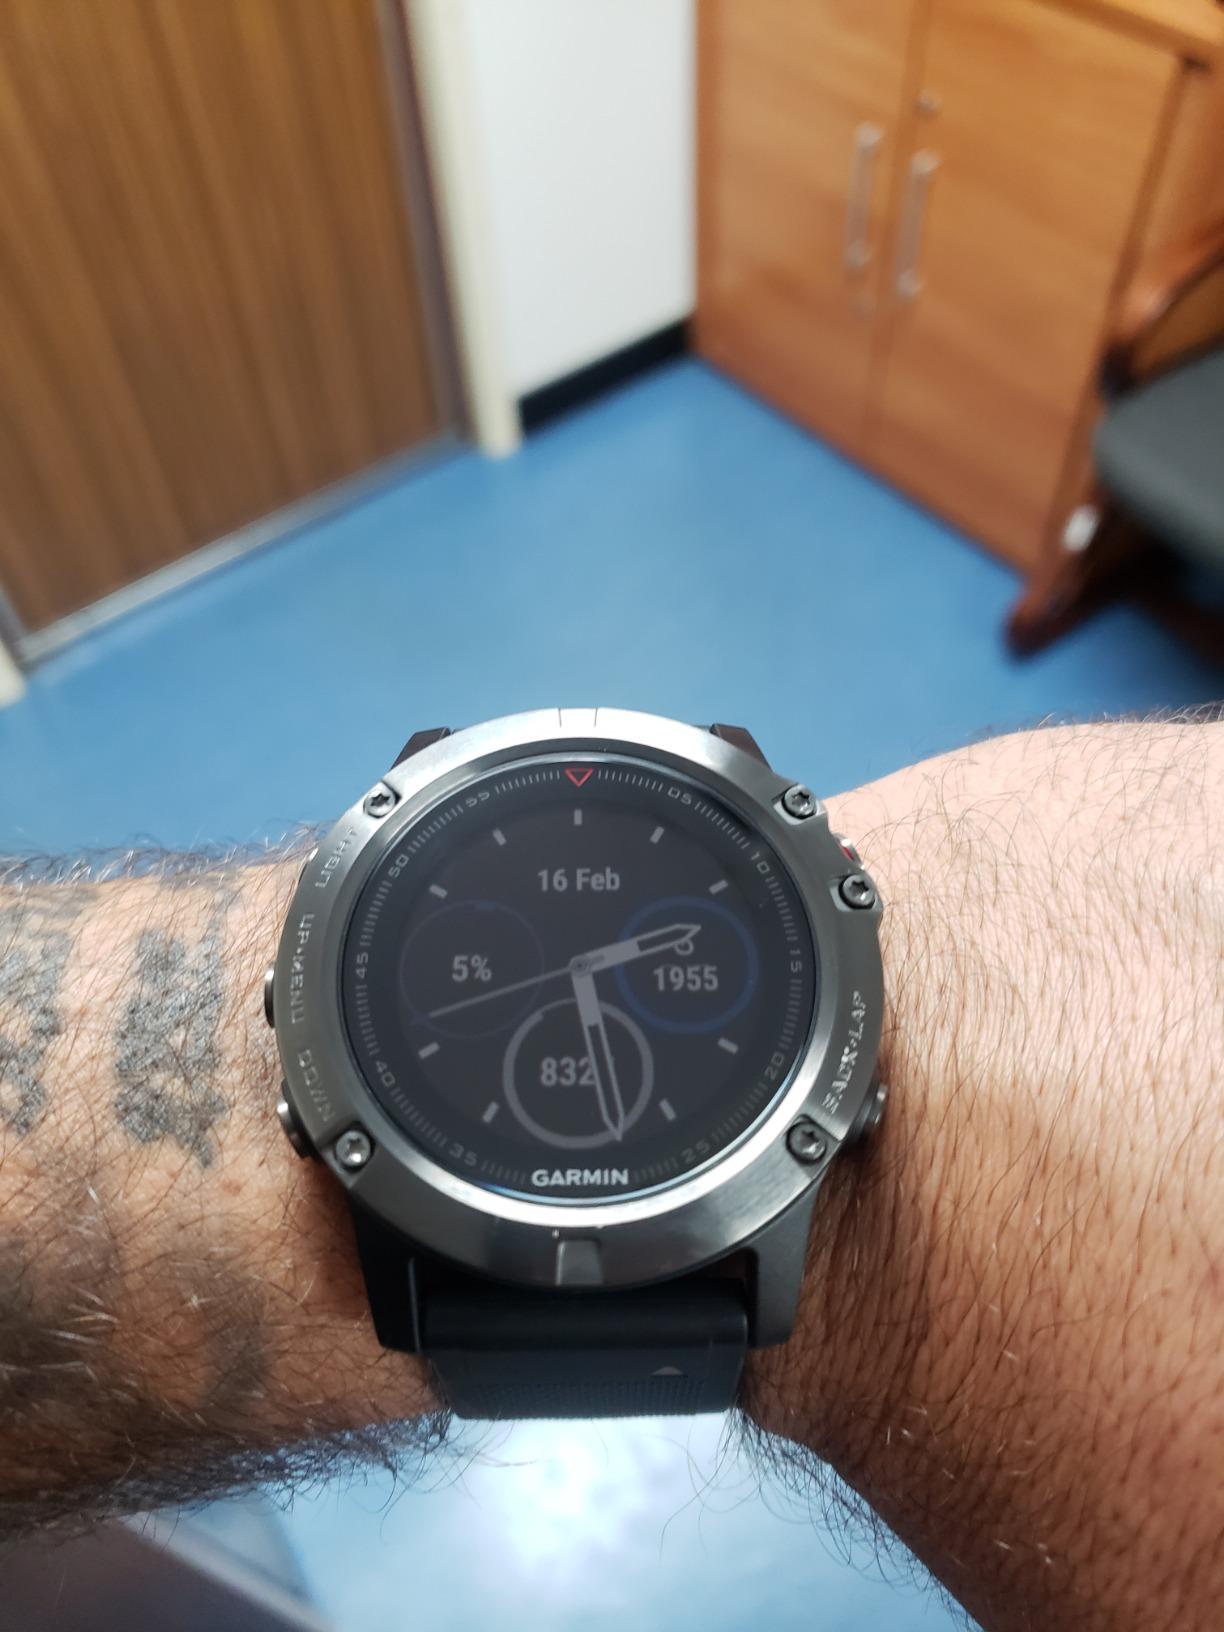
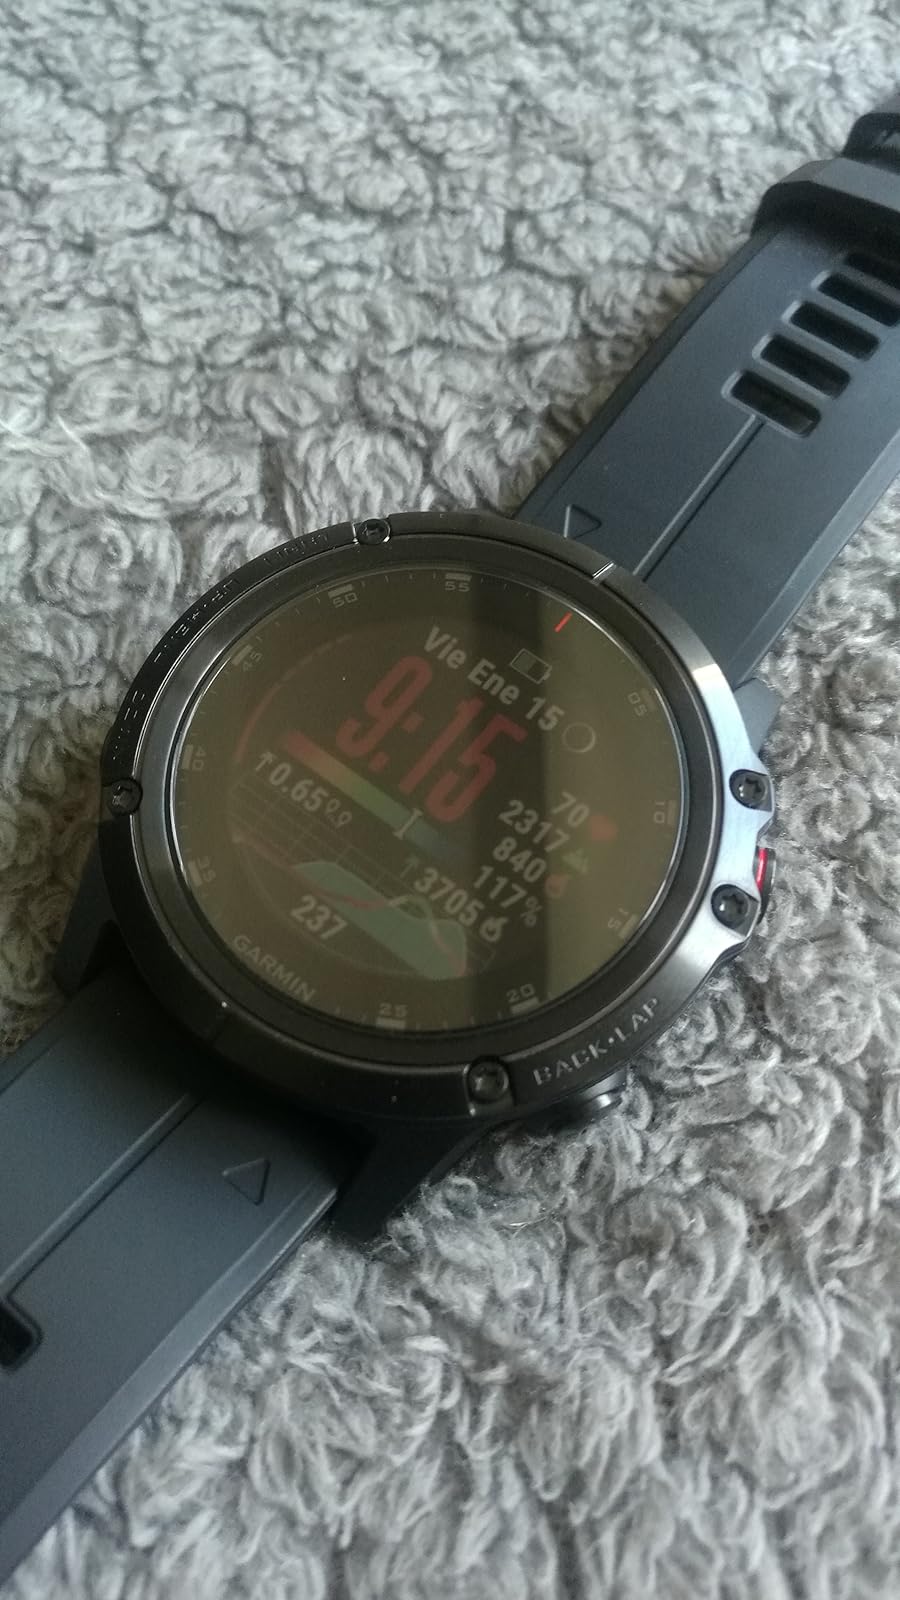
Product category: smartwatch
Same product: no